Distributed Bragg reflector

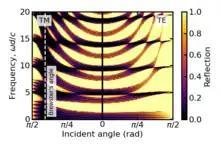
Total reflection map as function of incident angle and dimensionless frequency. Parameters of the systems: ε = (11.4, 1.0), period of one layer is d = 0.2 + 0.8 = 1, total number of periods is 6. Left half represents TM reflection with a Brewster's angle showed as a white dashed line, right half represents TE reflection.

This section discusses the interaction of transverse electric (TE)